Bardufoss

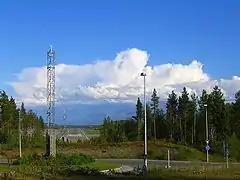
Runway at Bardufoss airport, Bardufoss.

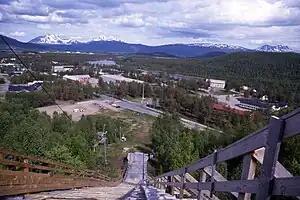
Heggelia is the southern part of Bardufoss. View from a ski jump.

Bardufoss has a civilian and military airport, Bardufoss Air Station, suitable for landing bomber aircraft, fighter jets such as F-16s, and other heavy planes. Bardufoss was also the home of the Norwegian Army's 6th division (dissolved in 2009).